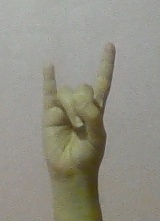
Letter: la